Raichle Flexon

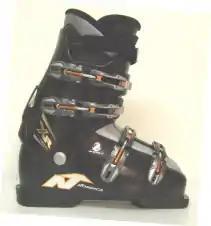
The conventional "front-entry" plastic ski boot is so stiff that it needs to open along the entire front, not just the calf area. Metal buckles are needed to provide the leverage needed to close them.

Today's plastic ski boots evolved from leather designs that in turn evolved from conventional winter hiking boots. These all followed the same basic layout; the boot was built on top of a semi-stiff sole of leather or (for a stiffer boot) wood. The upper shell consisted of single layer or multiple layers of leather and stiffeners that were formed around a foot-like wooden block, the "last". Some models were designed with a single piece of leather wrapped over the toe area of the last, with the two sides of the leather meeting at the back of the heel, where they were stitched together. The designs normally left a slot-like opening and overlapping flaps running from the instep and up in front of the ankle. Laces threaded across the split section allow the boot to be tightened over the foot, and a tongue below the split sealed it to prevent water or snow entering.